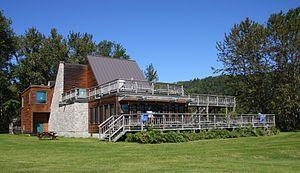
Centre d'interprétation, Réserve nationale de faune du cap Tourmente, Québec, Canada
La réserve nationale de faune du cap Tourmente est l'une des huit réserves nationales de faune du Canada présentes au Québec. Établie dans une région liée aux premiers temps de l'histoire de la Nouvelle-France, cette réserve est destinée à protéger les marais à Scirpe d'Amérique, une plante qui constitue l'alimentation de l'Oie des neiges lors de ses migrations annuelles.